List of birds of Belize

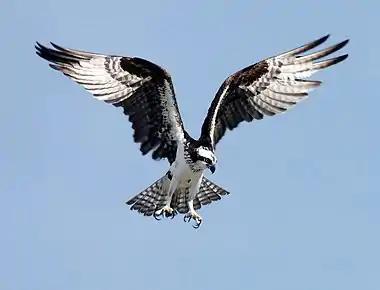
Osprey

The family Pandionidae contains only one species, the osprey. The osprey is a medium-large raptor which is a specialist fish-eater with a worldwide distribution.